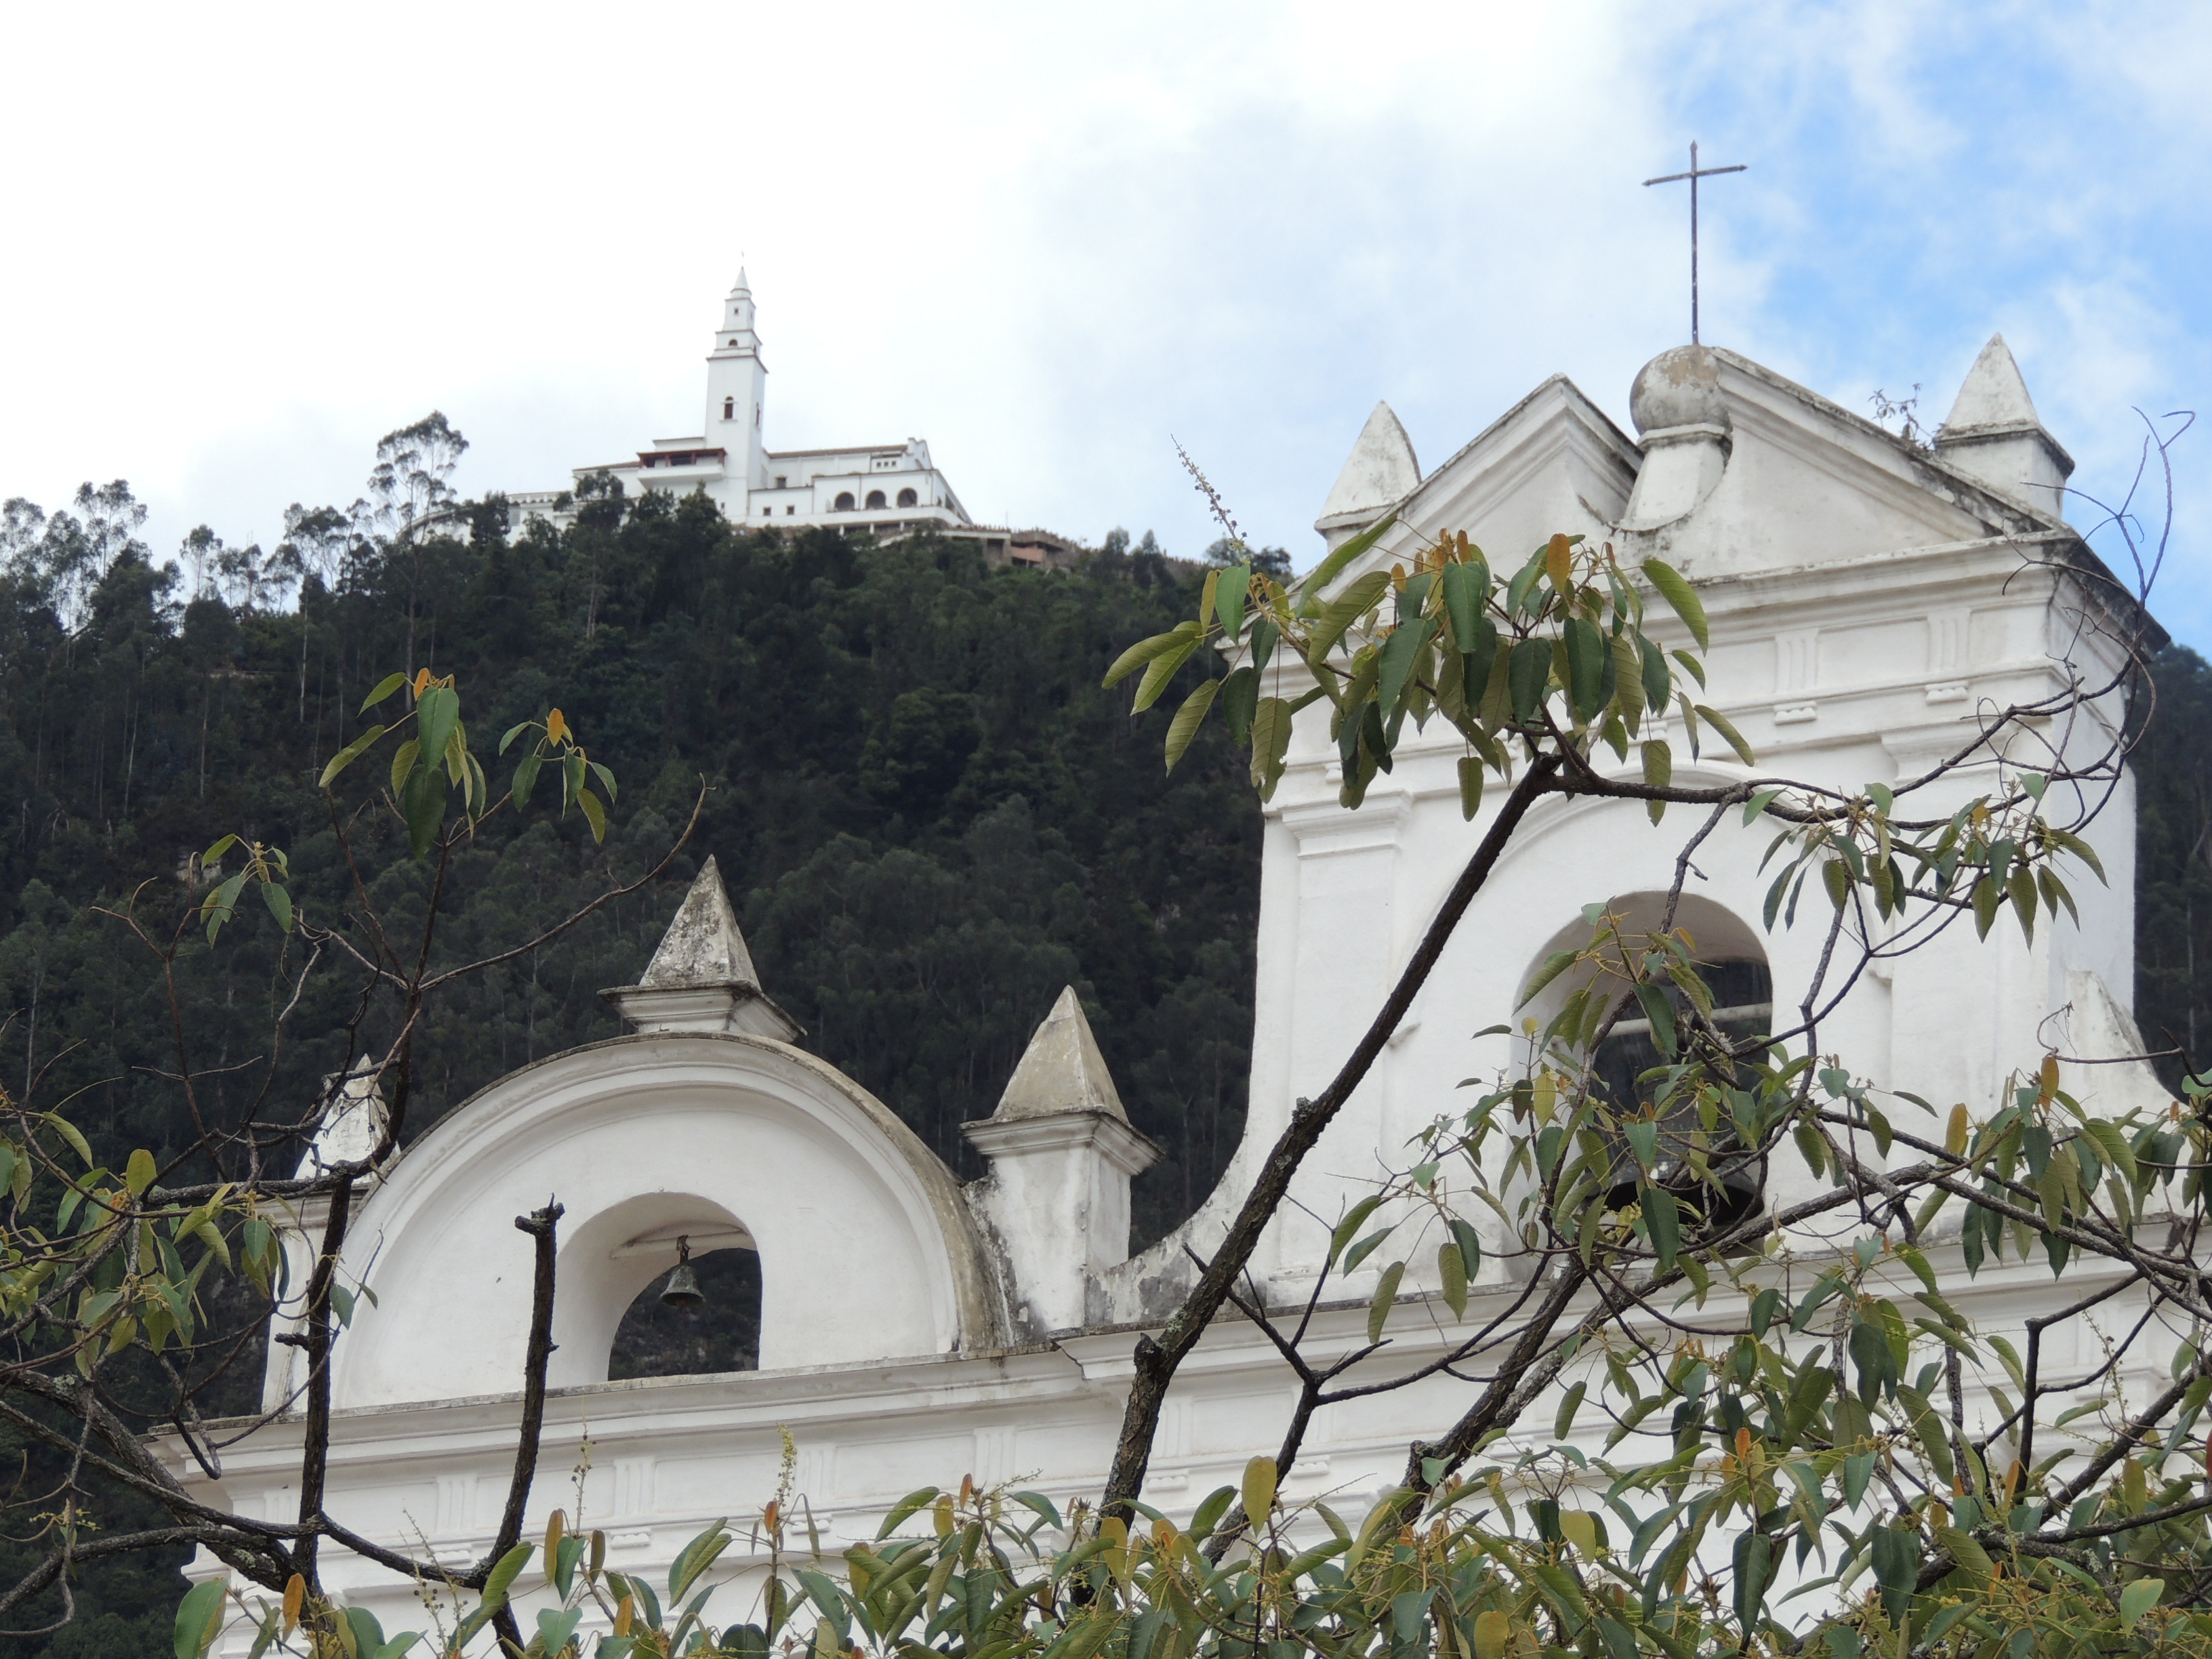
church, building, architecture, tree, place of worship, plant, spanish missions in california, house, roof, arch, mission